Figure Eight Island

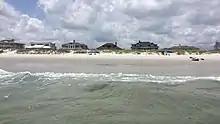
Waterfront homes at Figure Eight

Since Dino De Laurentiis opened his studio in Wilmington in 1983, Figure Eight has been a popular temporary residence for Hollywood actors working on films in Wilmington. Alec Baldwin, Kim Basinger, Kathy Bates, Robert Downey Jr., Susan Downey, Andy Griffith, Richard Gere, Barbra Streisand, and Paul Newman have all been guests on the island. Due to it being a popular vacation destination for wealthy North Carolinians, celebrities, and politicians, the island has been referred to as "The Hamptons of the South." The island has tennis courts, a boat ramp, a yacht club, and a marina. The Eagle Point Golf Club, located on the mainland, has connections to Figure Eight, built by several Island residents. The Figure Eight Yacht Club is a private island club for dining and formal events. Figure Eight is not accessible to the public by car but is by boat. The majority of the residents of Figure Eight are seasonal. An estimated 90 percent of the houses on Figure Eight Islands are second homes, and fewer than one hundred houses are on the rental market. Houses on Figure Eight average above $2 million in property value.